FN Five-seven

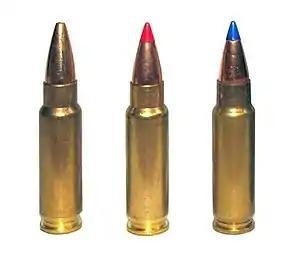
5.7×28mm cartridges as used in the Five-seven. From left to right: SS195LF hollow point, SS196SR V-Max, and SS197SR V-Max.

Particularly significant to the design of the Five-seven pistol is the small caliber, high velocity bottlenecked cartridge it uses. The 5.7×28mm cartridge was created by FN Herstal in response to NATO requests for a replacement for the 9×19mm Parabellum cartridge, which is commonly used in pistols and submachine guns. The 5.7×28mm cartridge weighs 6.0 g (93 grains)—significantly lighter than the average 9×19mm Parabellum cartridge (M882 NATO total cartridge weight of 12 grams (180 grains))—making extra ammunition less burdensome, or allowing more ammunition to be carried for the same weight. Since the 5.7×28mm cartridge also has a relatively small diameter, an unusually high number of cartridges can be contained in a magazine. The cartridge has a loud report and produces considerable muzzle flash, but it has roughly 30 percent less recoil than the 9×19mm cartridge, improving controllability. Due to its high velocity, the 5.7×28mm also exhibits an exceptionally flat trajectory.